Kalki (1996 film)

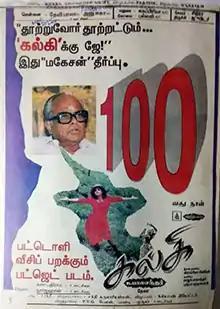
Poster

Kalki is a 1996 Indian Tamil-language drama film written and directed by K. Balachander, starring Shruti, Rahman, Prakash Raj, Geetha, Renuka, Suvaluxmi and Fathima Babu. The film was released on 10 November 1996, and was dubbed into Telugu with the same name. For her performance, Shruti won the Filmfare Award for Best Actress – Tamil and the Tamil Nadu State Film Award for Best Actress, while Prakash Raj won the Tamil Nadu State Film Award for Best Villain.